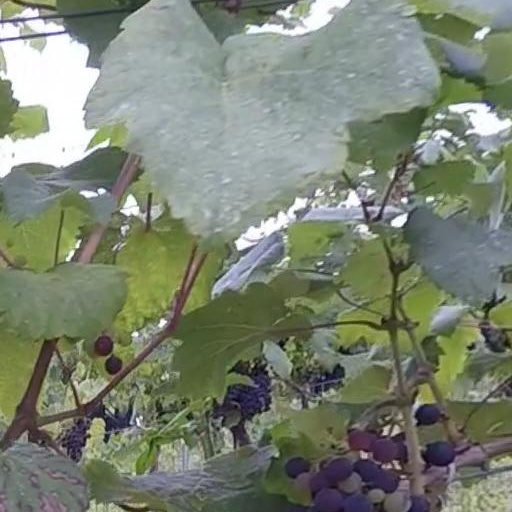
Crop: grape